Frans Sammut

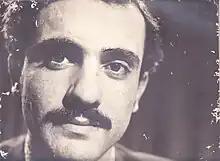
Frans Sammut in the late 1970s

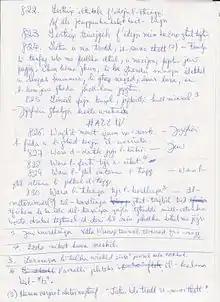
A sheet from the manuscript of "Ghajdun il-Ghaqal", archives of the Sammut Family

He published numerous works, including the best-selling novels "Il-Gaġġa" ("The Cage"), which was the basis of "Gaġġa" the 1971 film directed by Mario Philip Azzopardi, aided by Cesare Catania, "Samuraj", which won the Rothmans Prize, "Paceville", which won the Government's Literary Medal. and "Il-Holma Maltija" ("The Maltese Dream"), and won much literary acclaim.